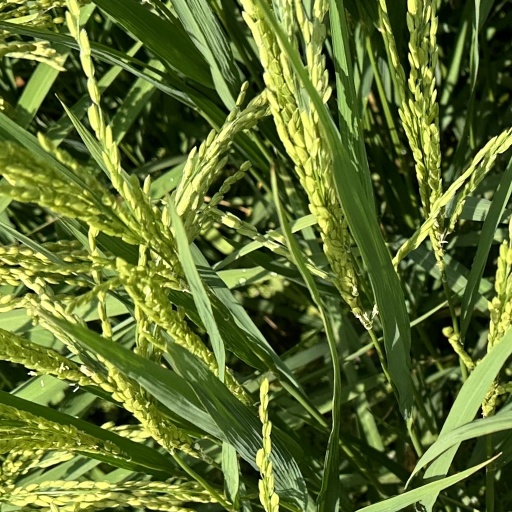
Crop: rice